Cypress Hill

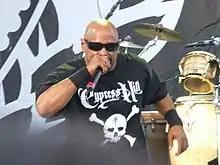
Vegoose Festival, Sam Boyd Stadium, 2007

Cypress Hill released "Till Death Do Us Part" in March 2004 as it peaked at No. 21 on the Billboard 200. It featured appearances by Bob Marley's son Damian Marley, Prodigy of Mobb Deep, and producers The Alchemist and Fredwreck. The album represented a further departure from the group's signature sound. Reggae was a strong influence on its sound, especially on the lead single "What's Your Number?". The track featured Tim Armstrong of Rancid on guitar and backup vocals. It was based on the classic song "The Guns of Brixton" from The Clash's album "London Calling". "What's Your Number?" saw Cypress Hill crossover into the rock charts again, as the single peaked at No. 23 on the Modern Rock Tracks chart.